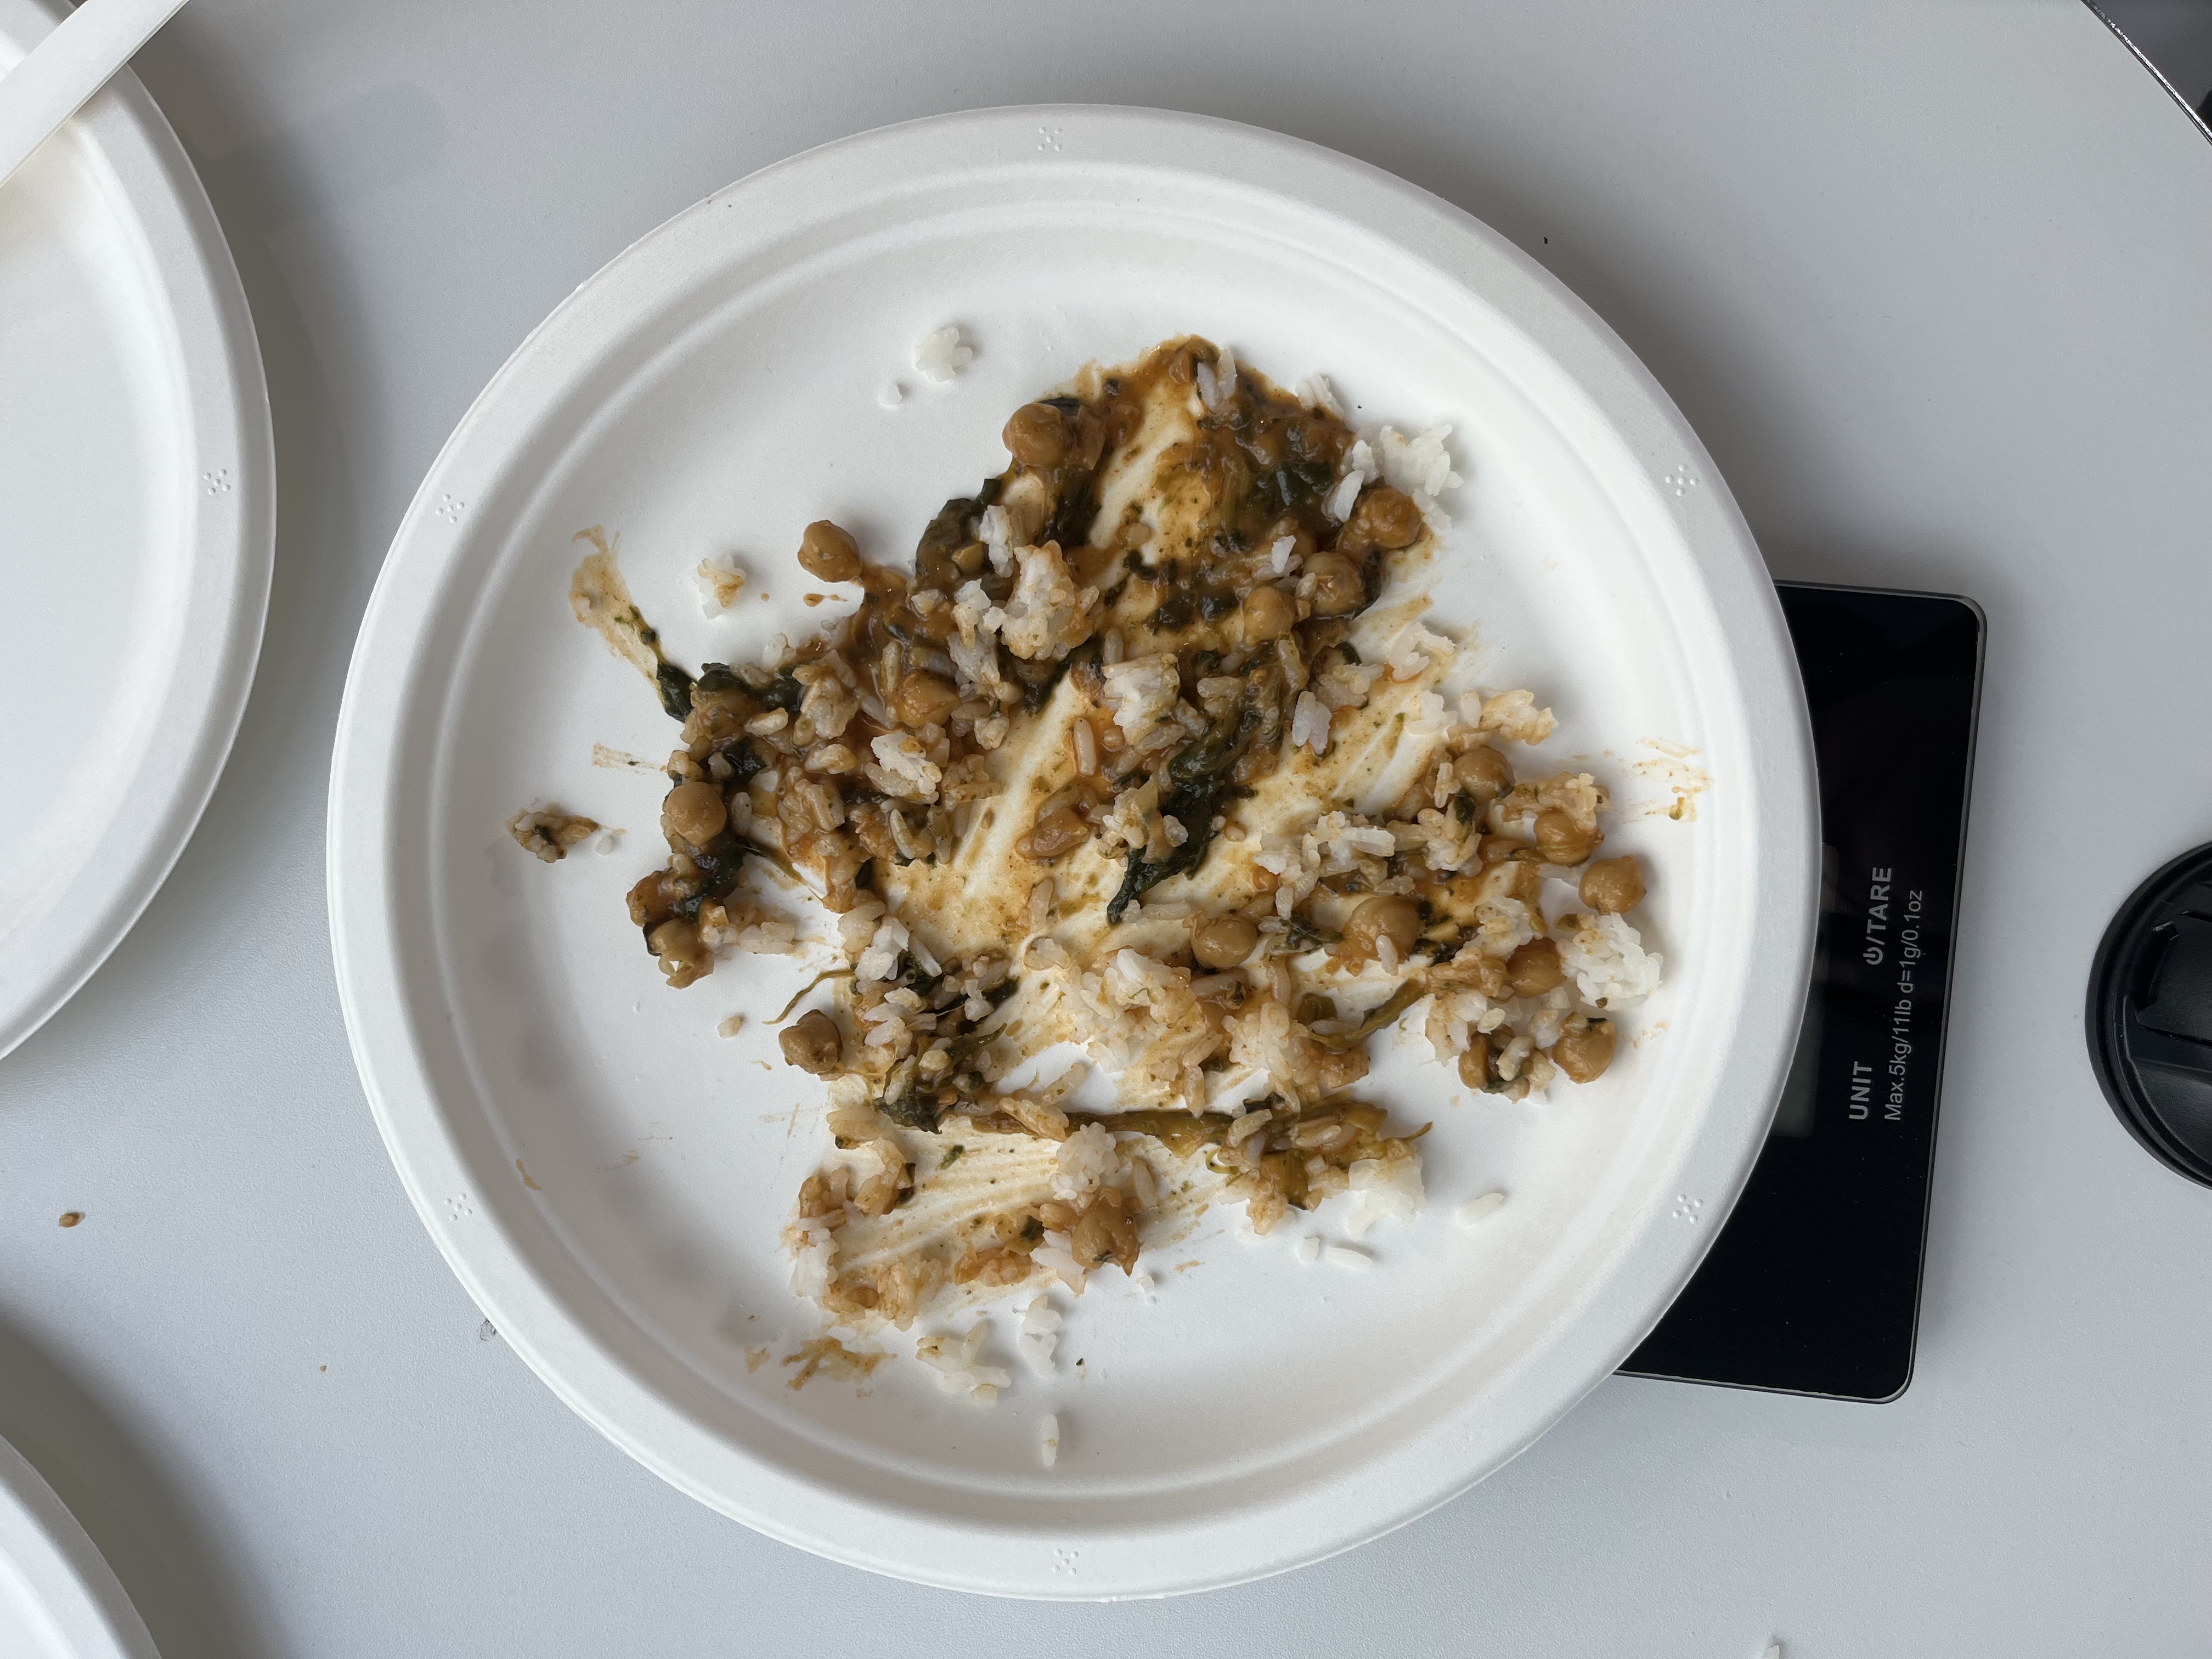
Ingredients: rice, chickpeas